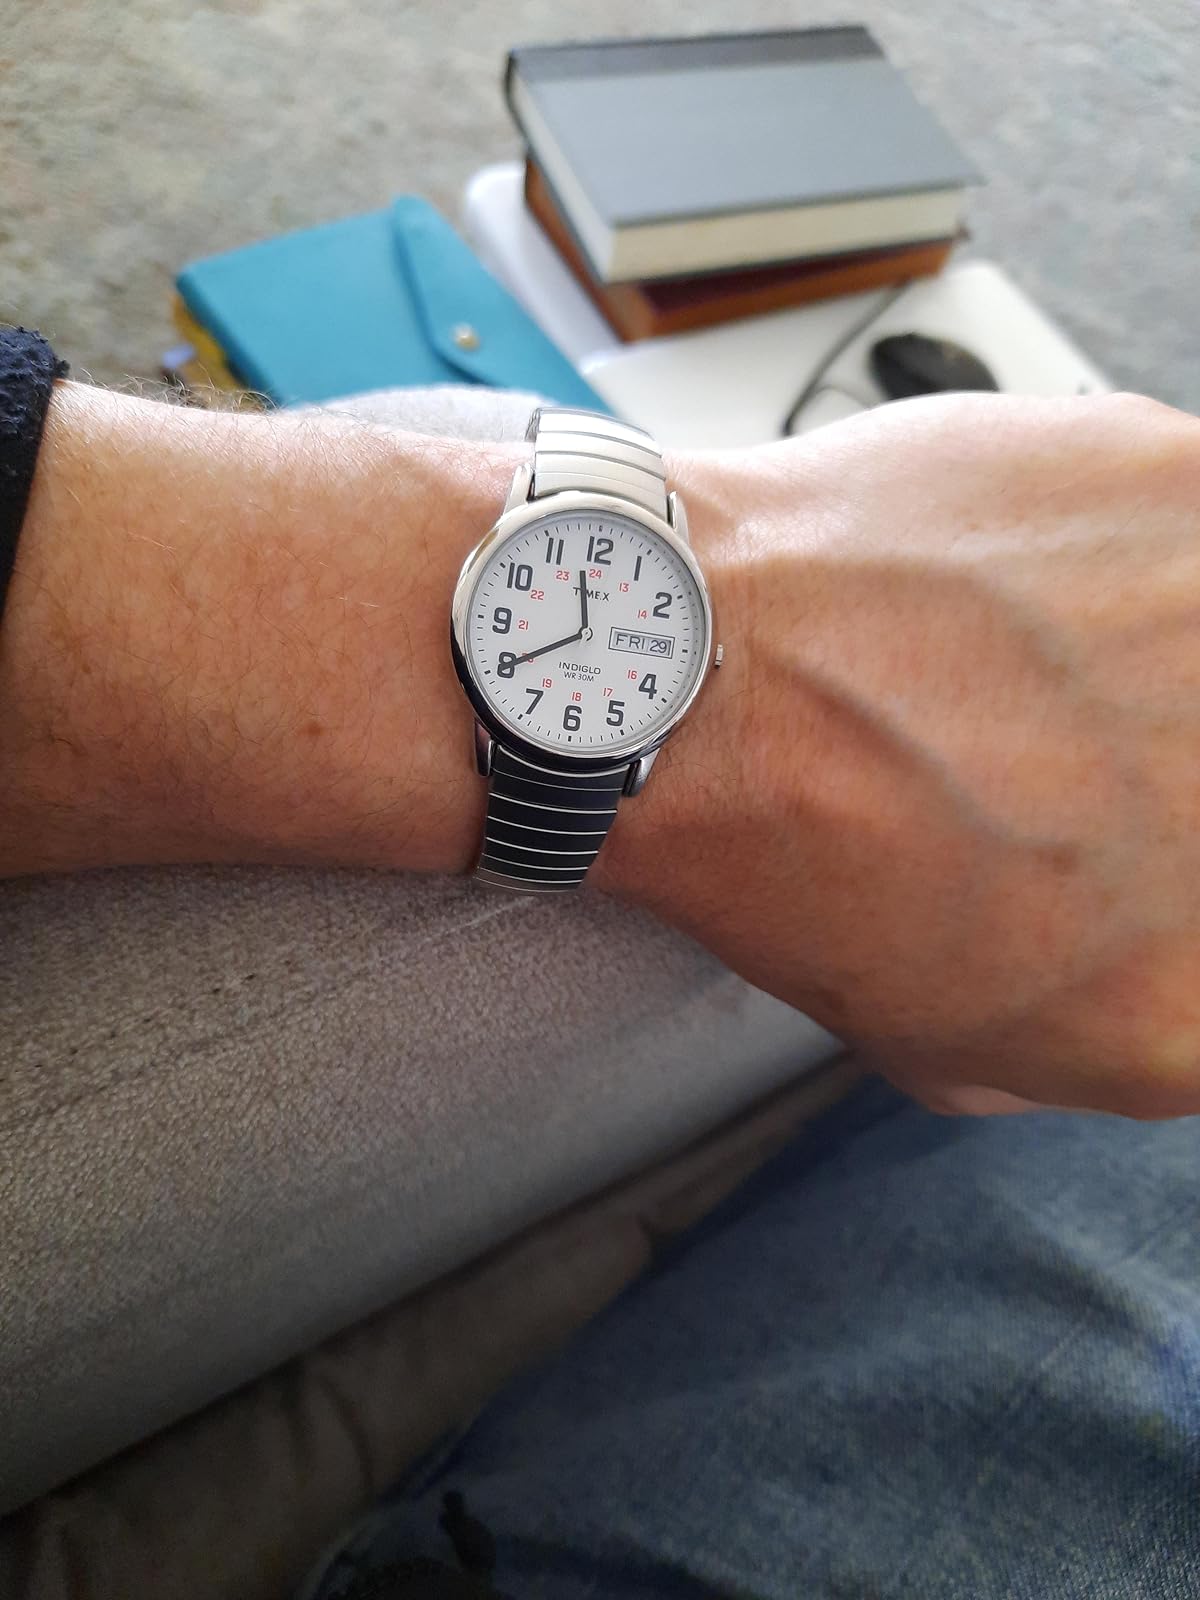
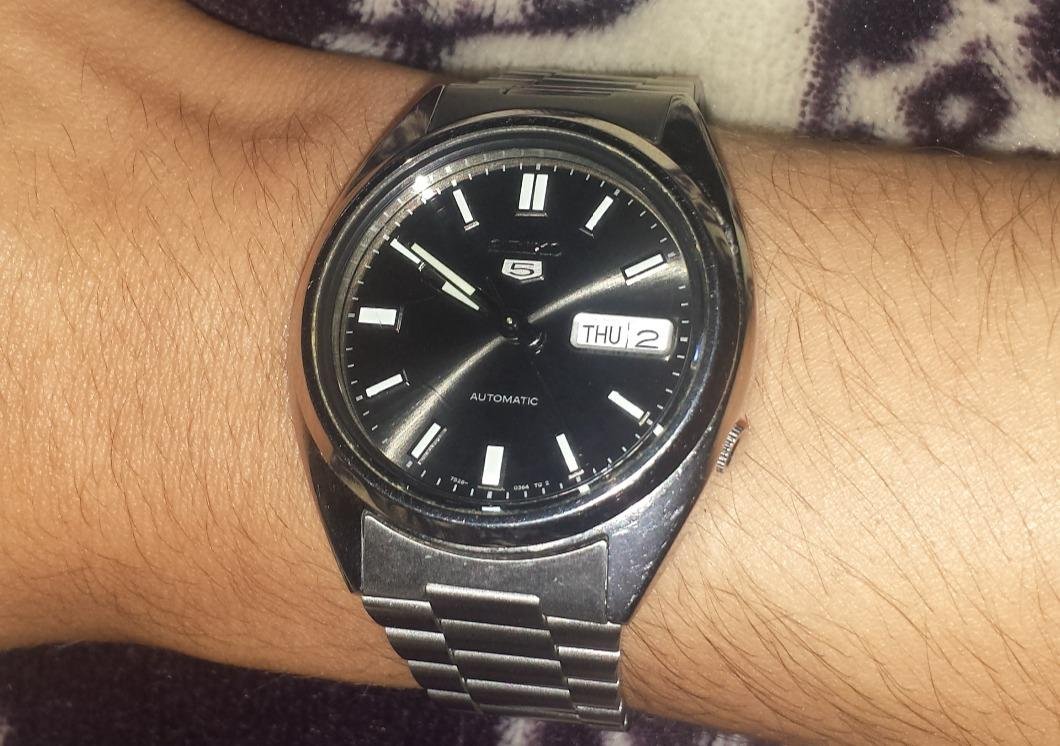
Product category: accessories_watch
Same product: no